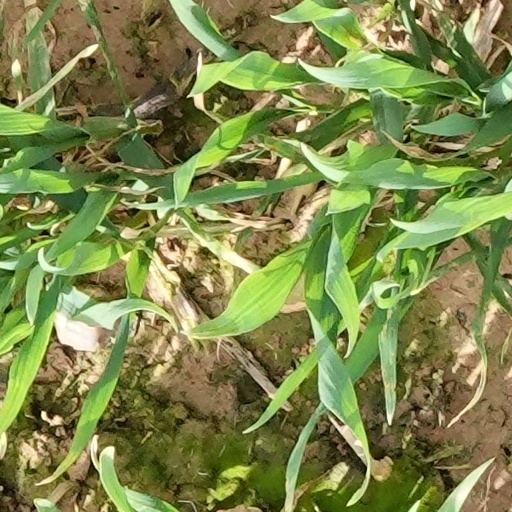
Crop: wheat